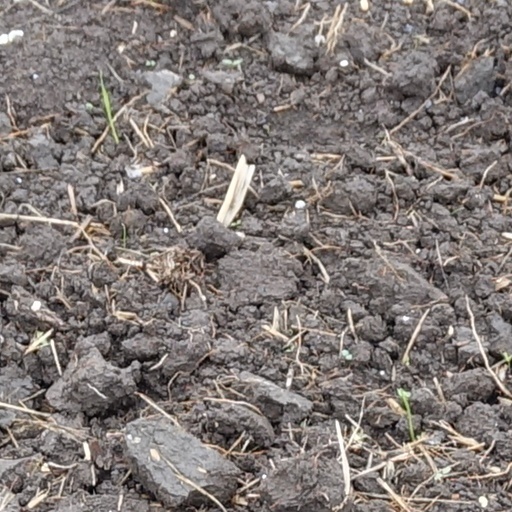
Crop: wheat